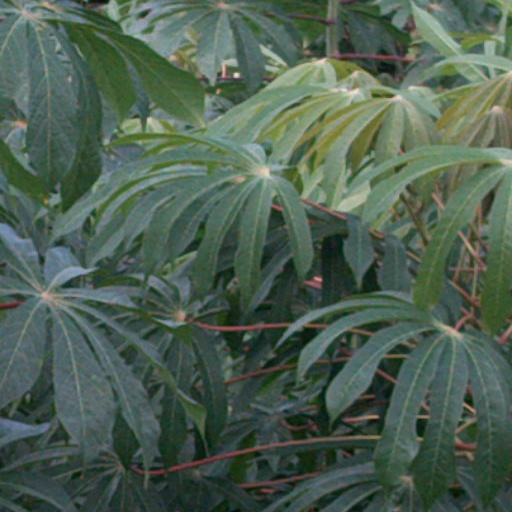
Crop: cassava